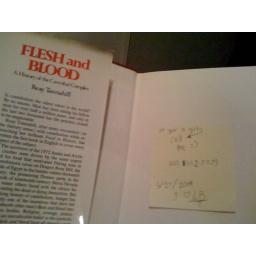
some creep left this note in a book on the library shelf at the museum of jurassic technology.